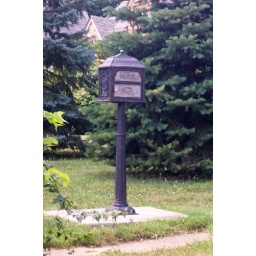
This mailbox-on-a-post stands in the front yard of the funky stone house in the previous photo.